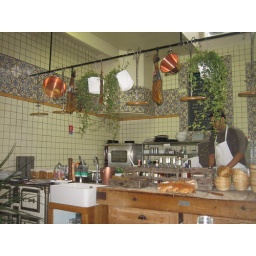
Another view of the kitchen from our table at a restaurant in Reims.